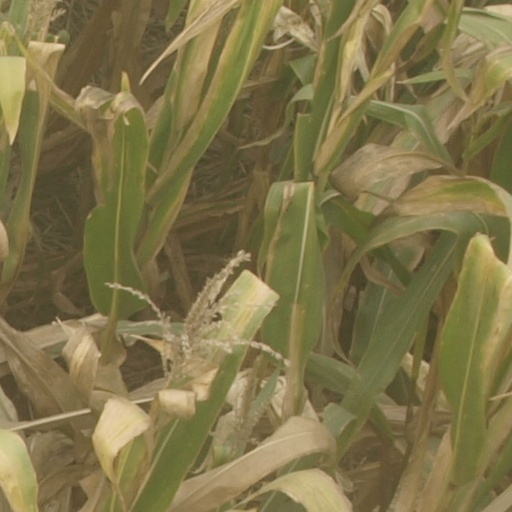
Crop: maize; corn